Black Sea raid

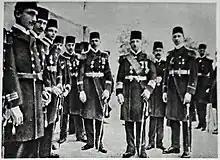
Admiral Wilhelm Souchon and his officers in Ottoman naval uniforms

In a discussion over the weekend of 12–13 September, Enver gave Souchon permission to take his ships into the Black Sea to perform maneuvers. The Ottoman naval minister, Ahmed Djemal, discovered Souchon's plans and strictly forbade him from moving out of the Bosphorus. The Ottoman cabinet debated the matter over the next few days, and on 17 September Enver told Souchon that his authorisation to operate in the Black Sea was "withdrawn until further notice." Furious, Souchon went ashore the next day and berated Grand Vizier Halim for his government's "faithless and indecisive behavior" while threatening to take matters into his own hands and "behave as dictated by the conscience of a military officer." He subsequently demanded that Enver, at the very least, allow the German light cruiser to stage exercises near the mouth of the Bosphorus with several Ottoman destroyers. Here Souchon hoped the ships could engage the Russian Black Sea Fleet and bring the Ottoman Empire into the war. Enver promised to do what he could.